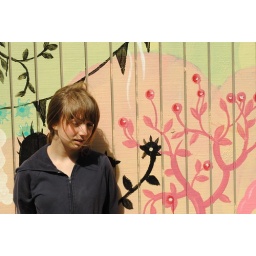
the house under the hill